History of coins in Italy

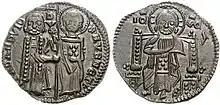
Venetian grosso,

The reverse bears a motto in Latin hexameter: "" ("Christ, let this duchy that you rule be given to you"). On the obverse there is Mark the Evangelist, patron saint of Venice, who is depicted with a beard and halo, is facing to the right and is wrapped in a large cloak while holding the Gospel with his left hand. With his right hand the saint offers a banner to the Doge of Venice who is kneeling to the left and holding the staff with both hands. The Doge wears a rich fur-trimmed cloak and the ducal cap, under the flag facing to the right the vertical writing "dux", around it "s·m·venet" and the name of the Doge.